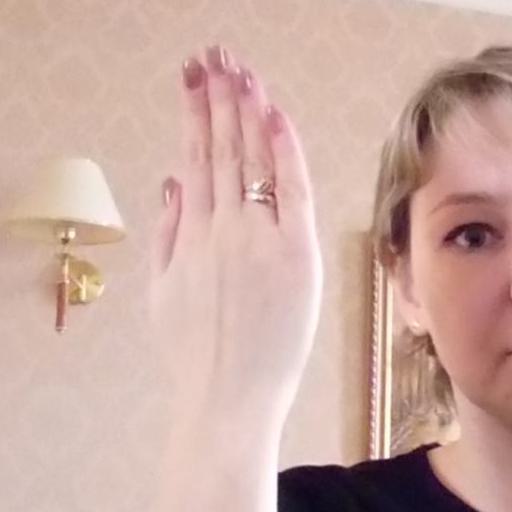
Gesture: stop_inverted